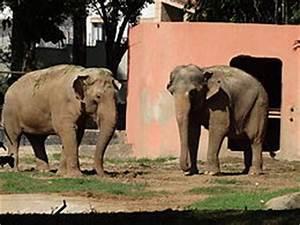
elephant